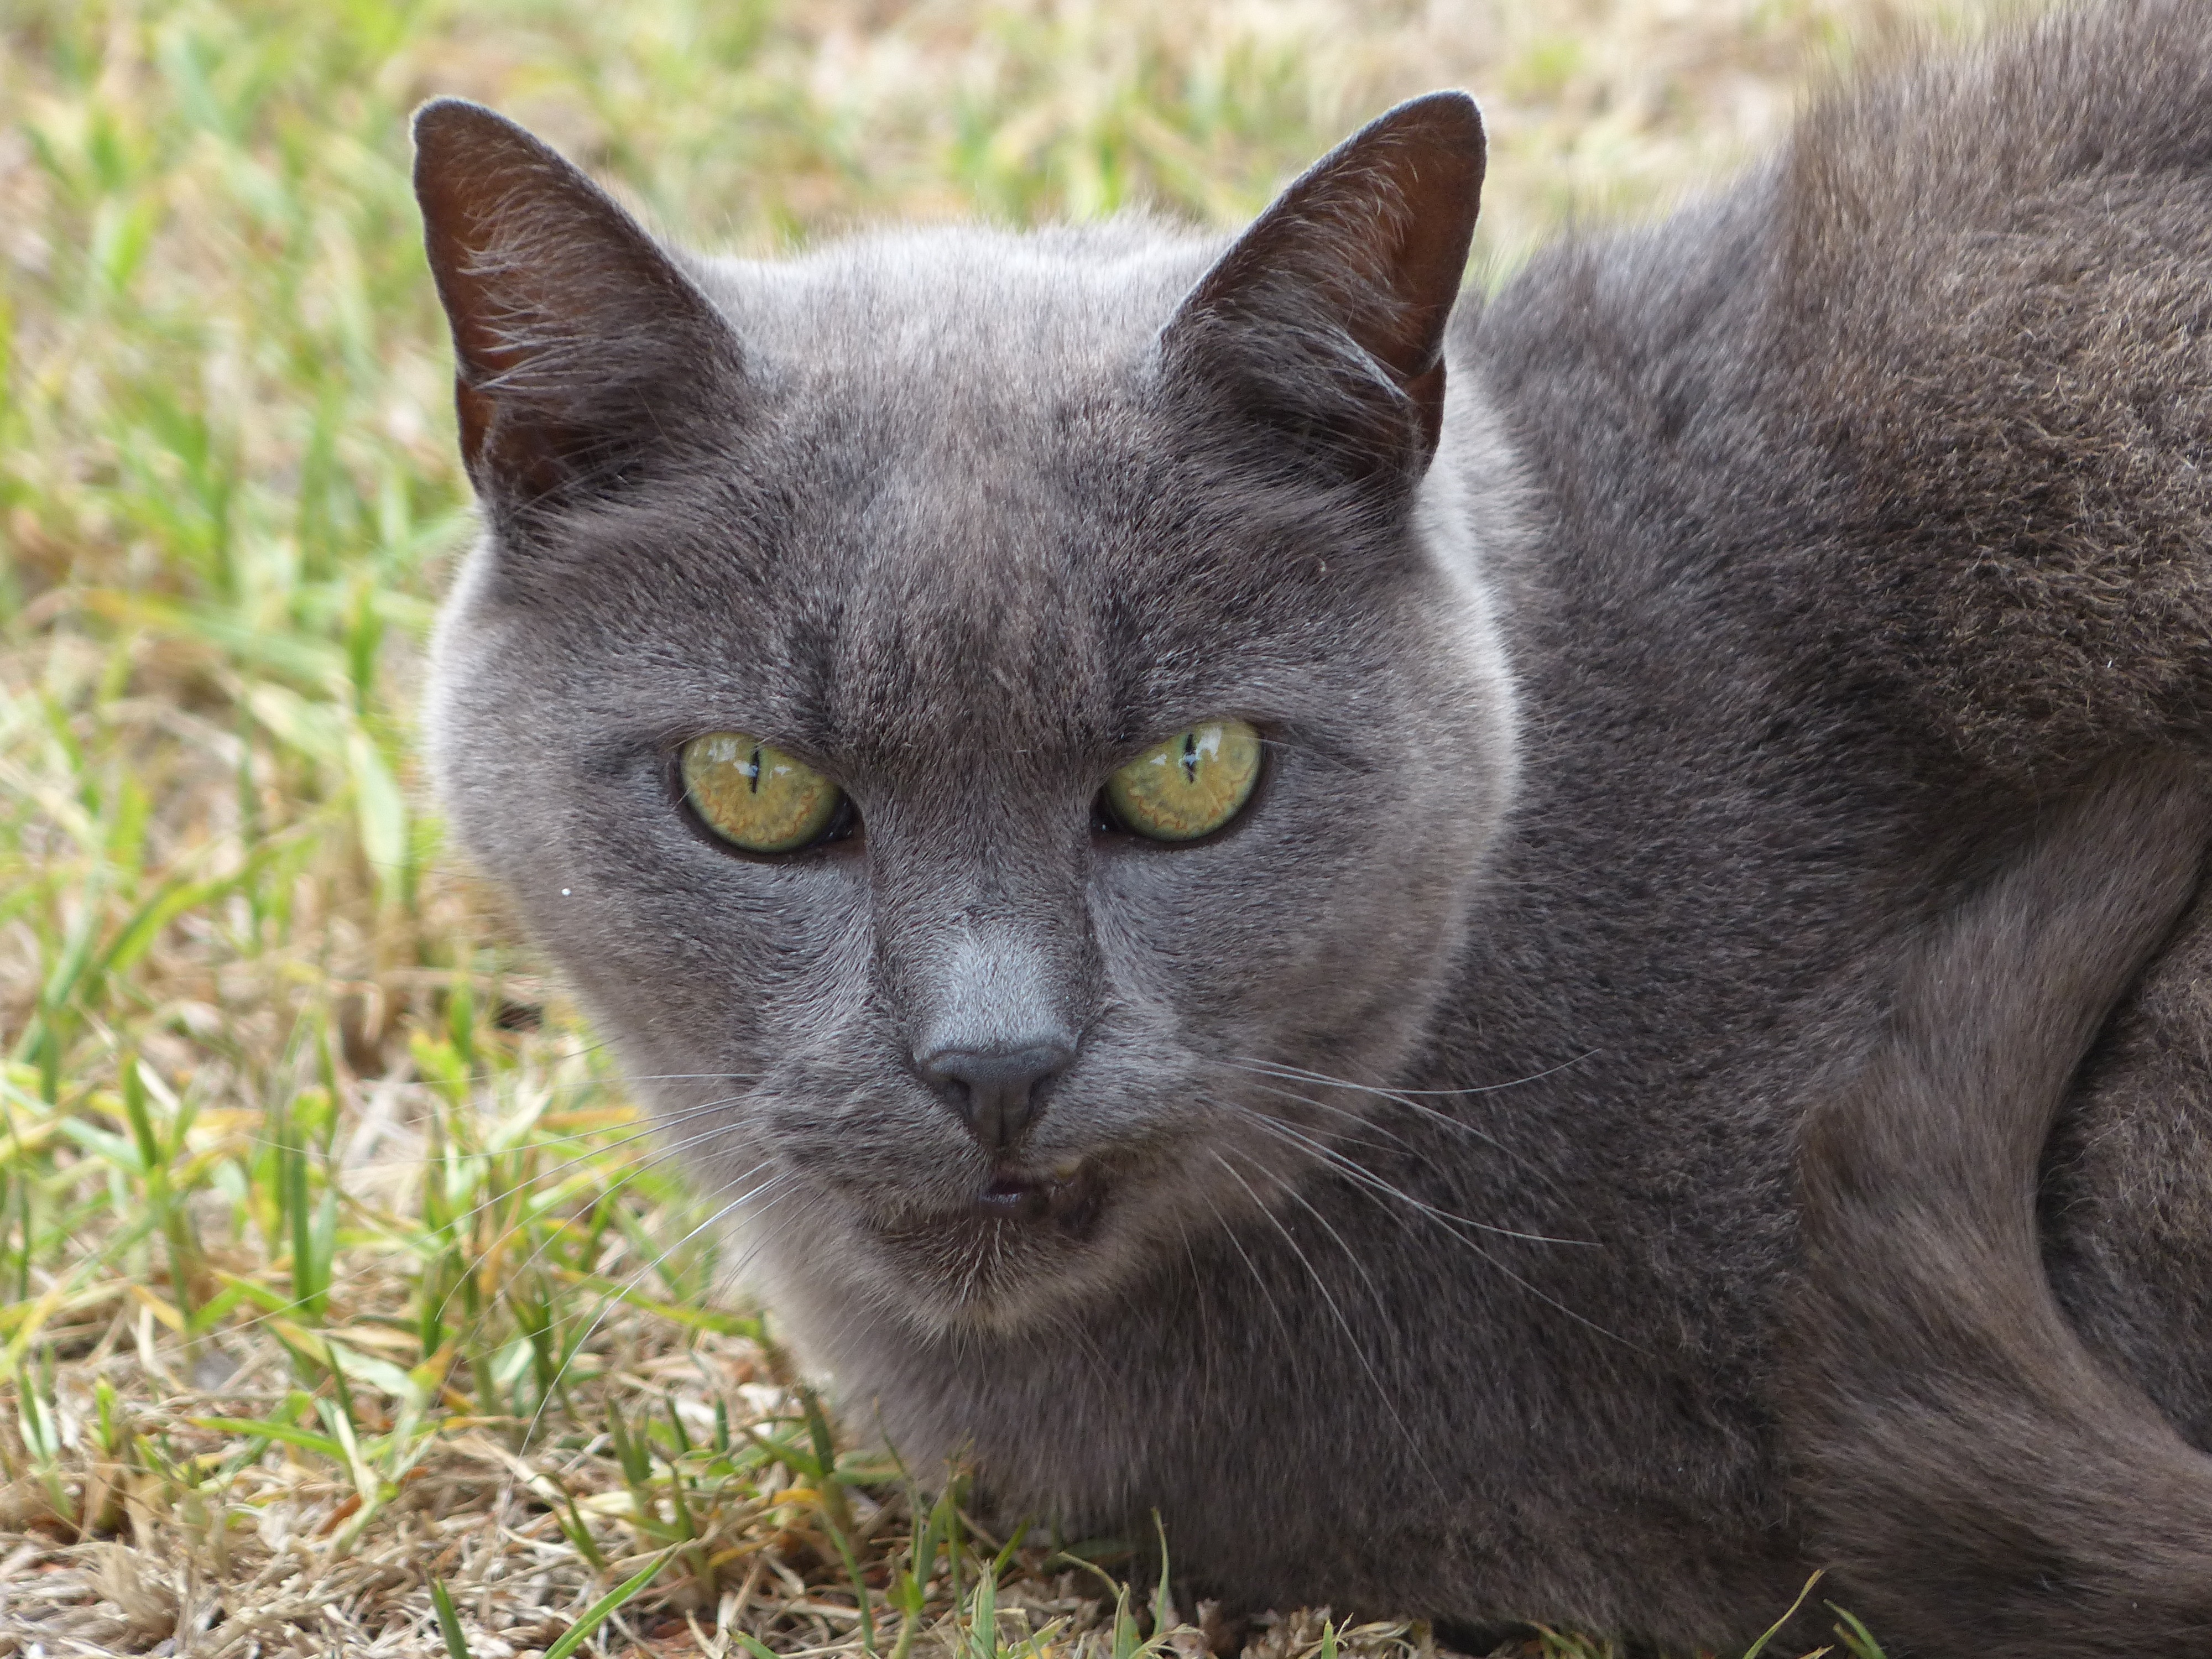
pet, cat, feline, mammal, fauna, close up, whiskers, kitty, snout, puss, vertebrate, domestic, burmese, puma, grey cat, european shorthair, chartreux, russian blue, wild cat, korat, small to medium sized cats, cat like mammal, carnivoran, nebelung, domestic short haired cat